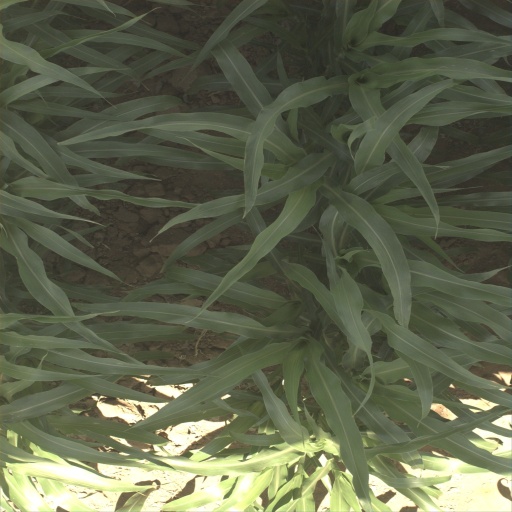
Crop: sorghum